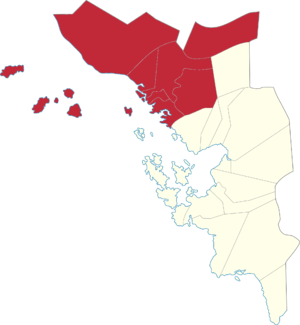
La province de Samar aux Philippines est constituée de deux circonscriptions législatives, chacune représentée par un député à la Chambre des représentants. Une troisième circonscription existait de 1907 à 1969, avant que la province ne soit divisée en trois — Samar occidental, Samar oriental et Samar du Nord — par l'acte républicain nᵒ 4221, puis intégrée momentanément à la Région VIII de 1978 à 1984.